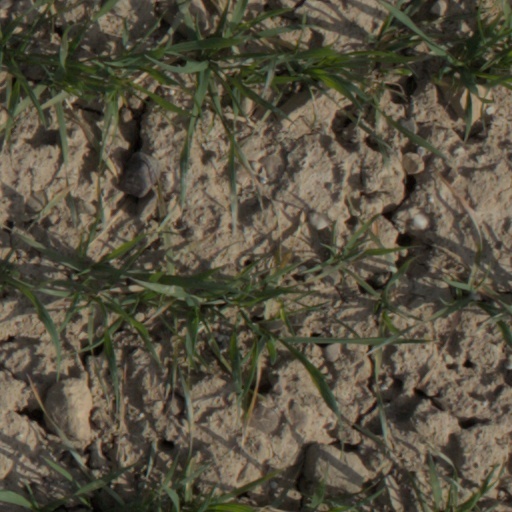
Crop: wheat